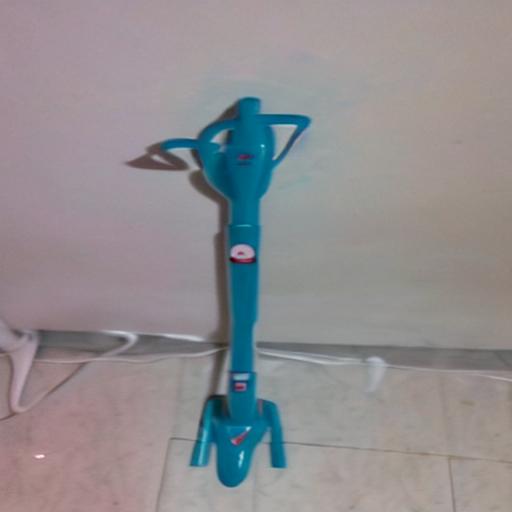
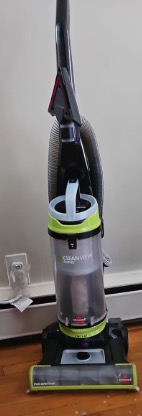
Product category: items_vacuum
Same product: no